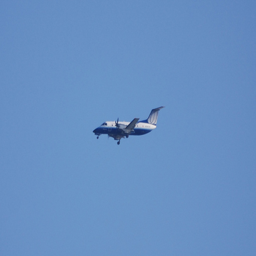
Commuter airplane flying with landing gear extended down.
A sky view of a propeller plane in the air.
An airplane is flying across the cloudless sky.
a blue and white airplane in the blue sky
An airplane in mid-flight in a cloudless sky.